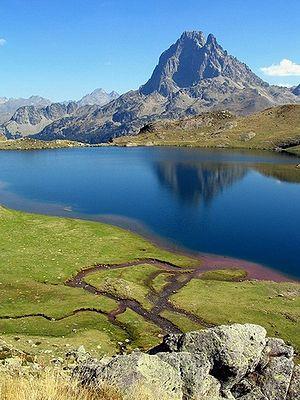
Cet article recense la liste des massifs de montagne constituant la chaîne des Pyrénées, ainsi que ses sommets principaux c'est-à-dire les plus hauts ou les plus notables.
La géologie de la chaîne des Pyrénées aborde la description et la mise en place des roches la composant, ainsi que du relief de montagne actuel. La zone connaît deux cycles orogéniques majeurs : l'orogenèse varisque de −360 à −290 Ma, et l'orogenèse alpine de −53 à −33 Ma, la première donnant naissance aux Pyrénées hercyniennes, et la deuxième aux Pyrénées actuelles.